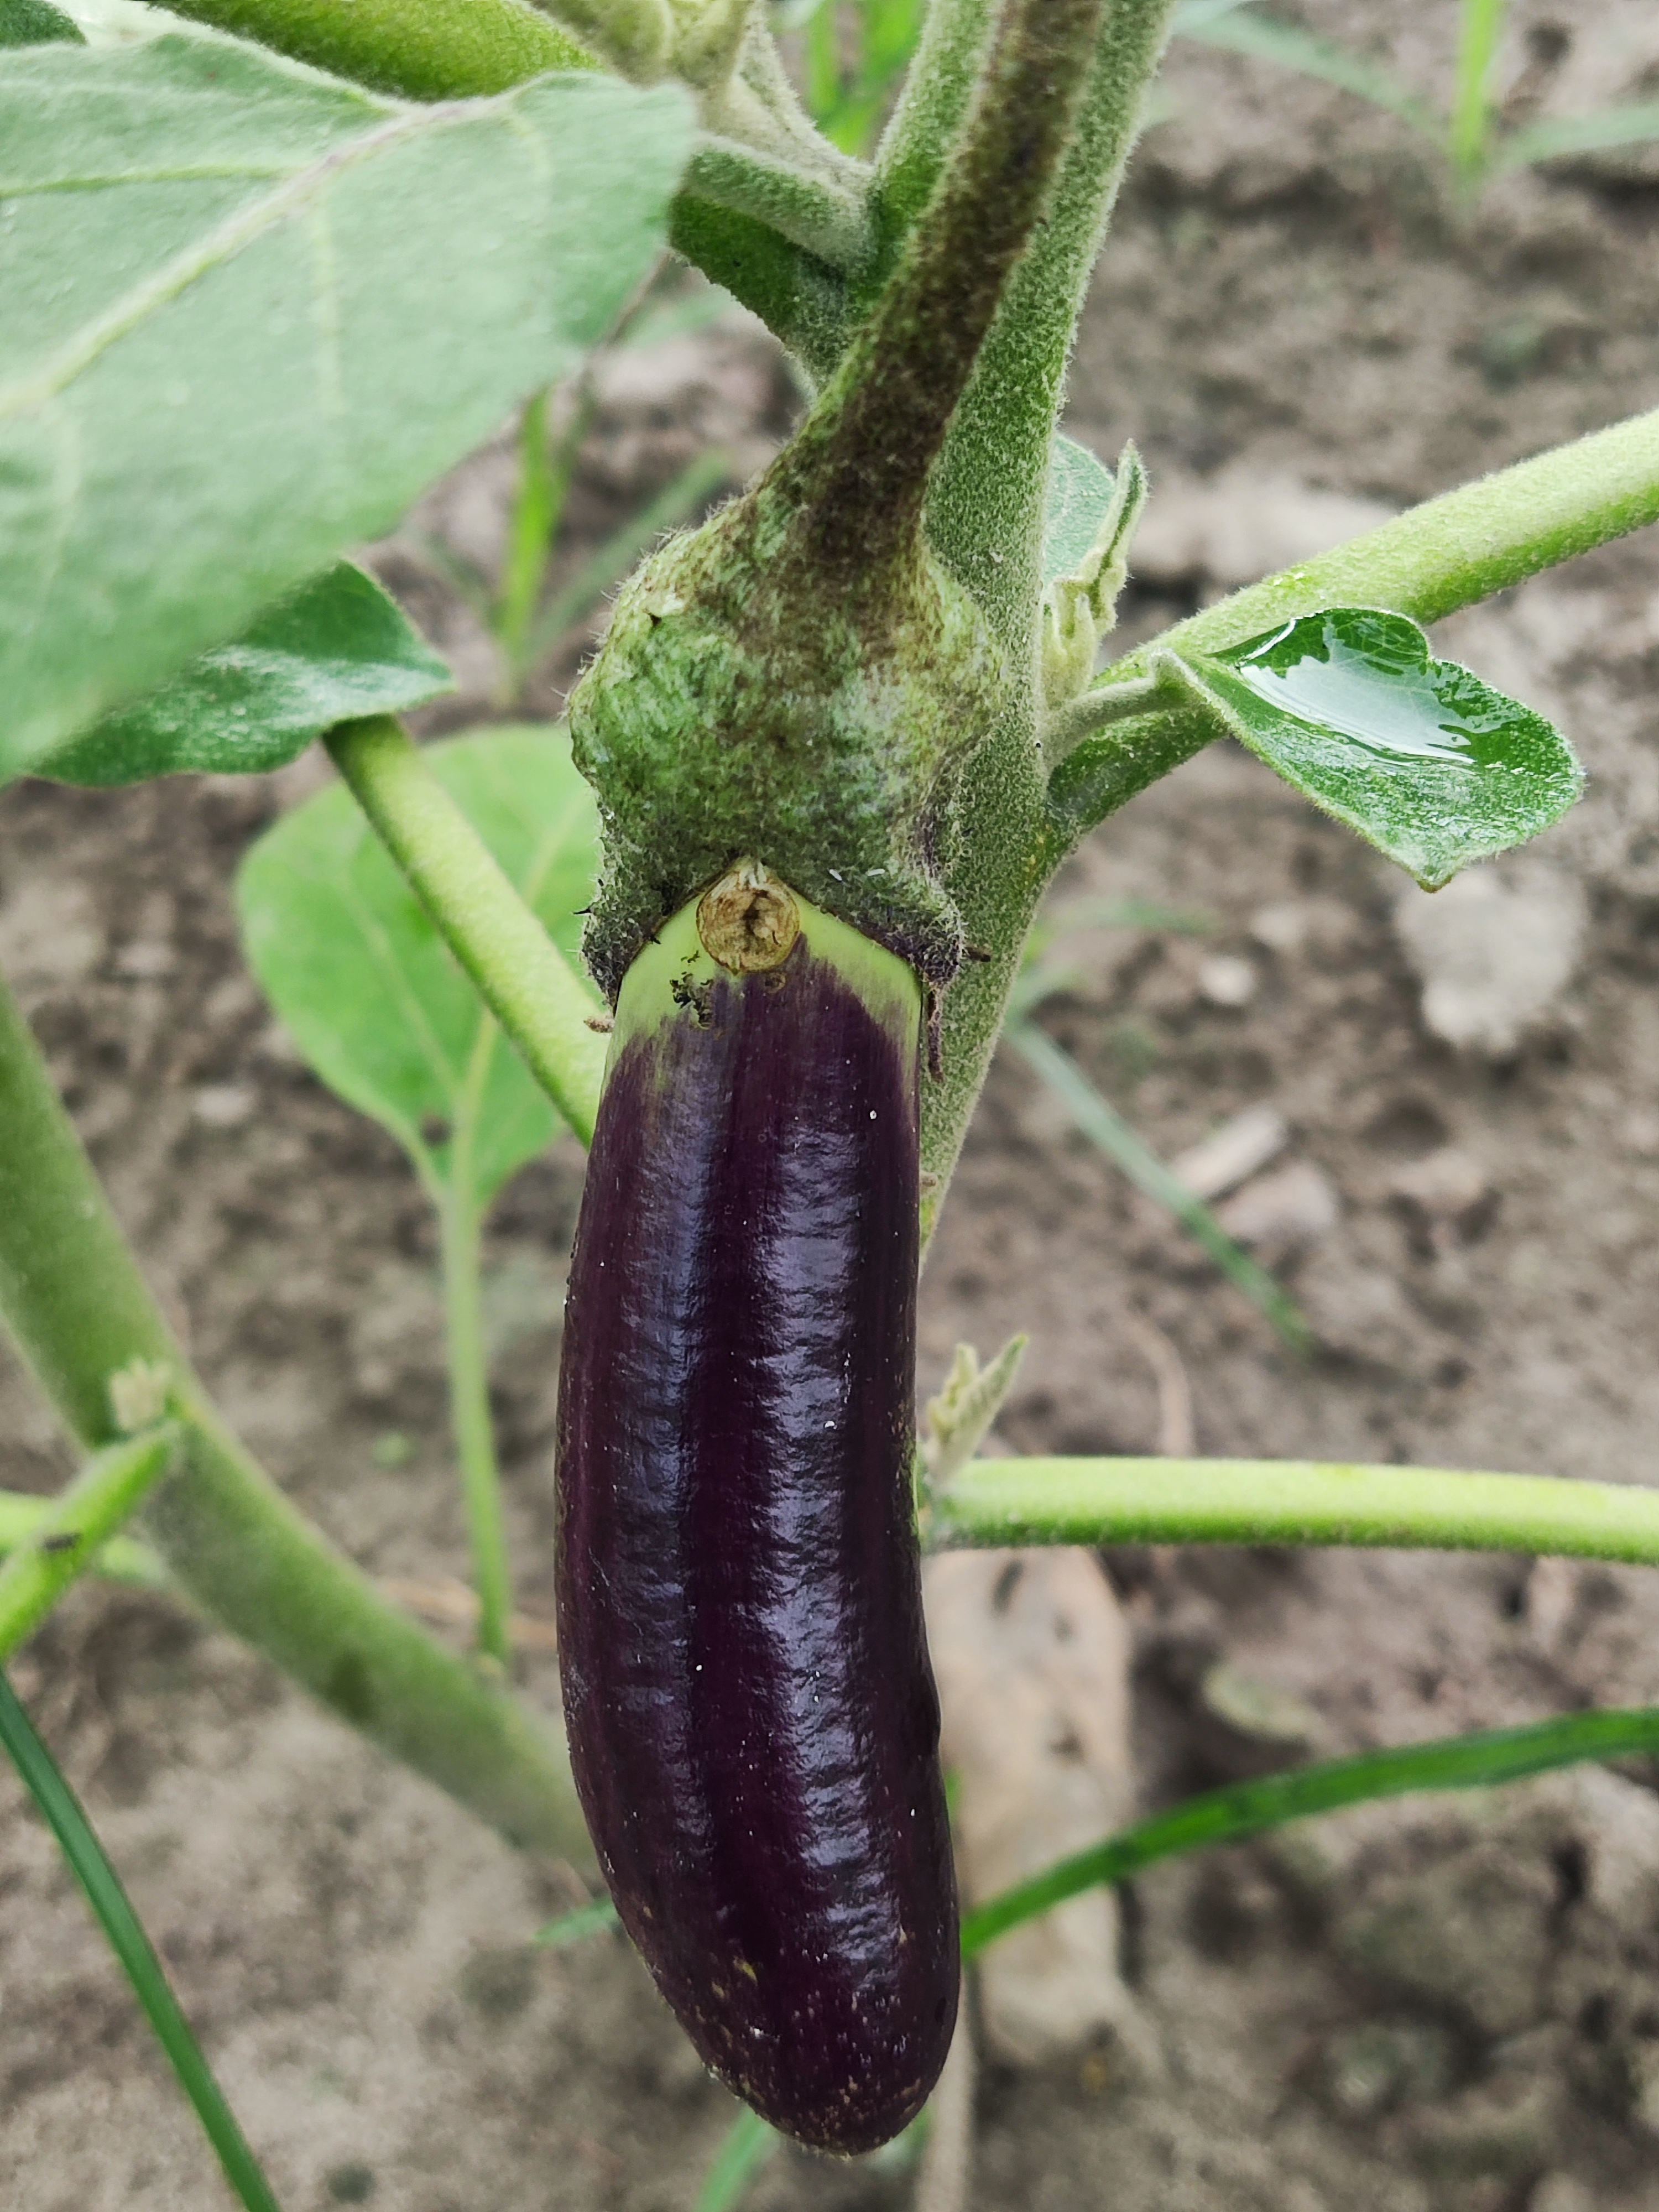
Label: Healty Brinjal